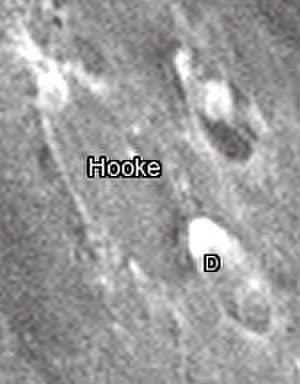
Robert Hooke est un scientifique pluridisciplinaire anglais né le 18 juillet 1635 à Freshwater et mort le 3 mars 1703 à Londres. Il est considéré comme l'un des plus grands scientifiques expérimentaux du XVIIᵉ siècle et l'une des figures clés de la Révolution scientifique de l'époque moderne.